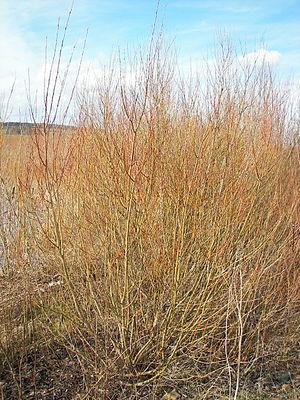
L'Osier pourpre, l’Osier rouge ou le Saule pourpre est un petit saule d'une hauteur de 1 à 2 m pouvant exceptionnellement pousser jusqu'à 6 m. Il tire son nom de la couleur de ses fleurs, fréquemment pourpres, qui apparaissent au début du printemps.